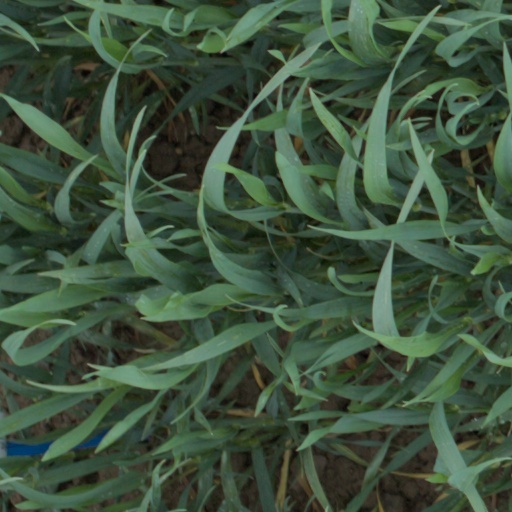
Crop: wheat